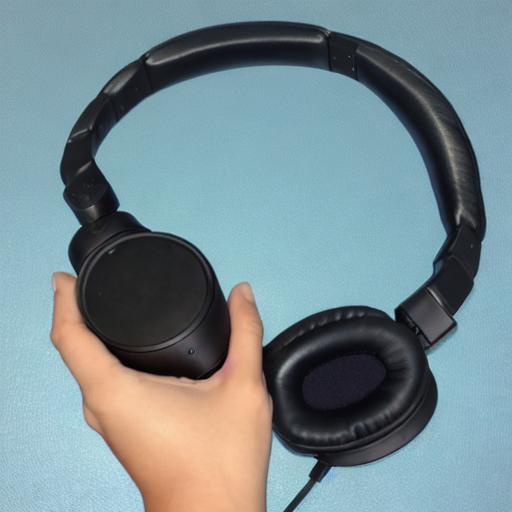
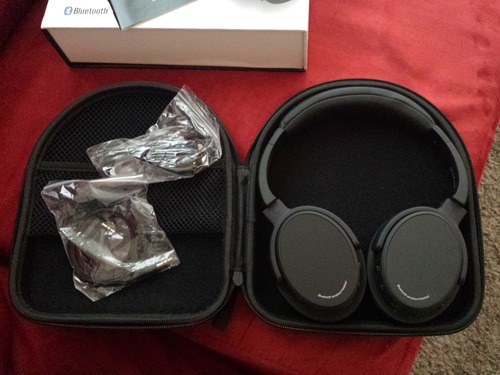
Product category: headphones
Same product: no